87th Infantry Regiment (United States)

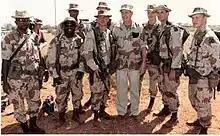
1-87th Infantry with President George Bush

In September 1994, the 1st Brigade of the 10th Mountain Division, which included 1-87 Infantry, conducted the Army's first Air Assault operation from the deck of a naval vessel, the USS Dwight D. Eisenhower (CVN-69), in support of Operation Uphold Democracy in Haiti. This was the Army's first air operation from a naval vessel since the Doolittle Raid of World War II.